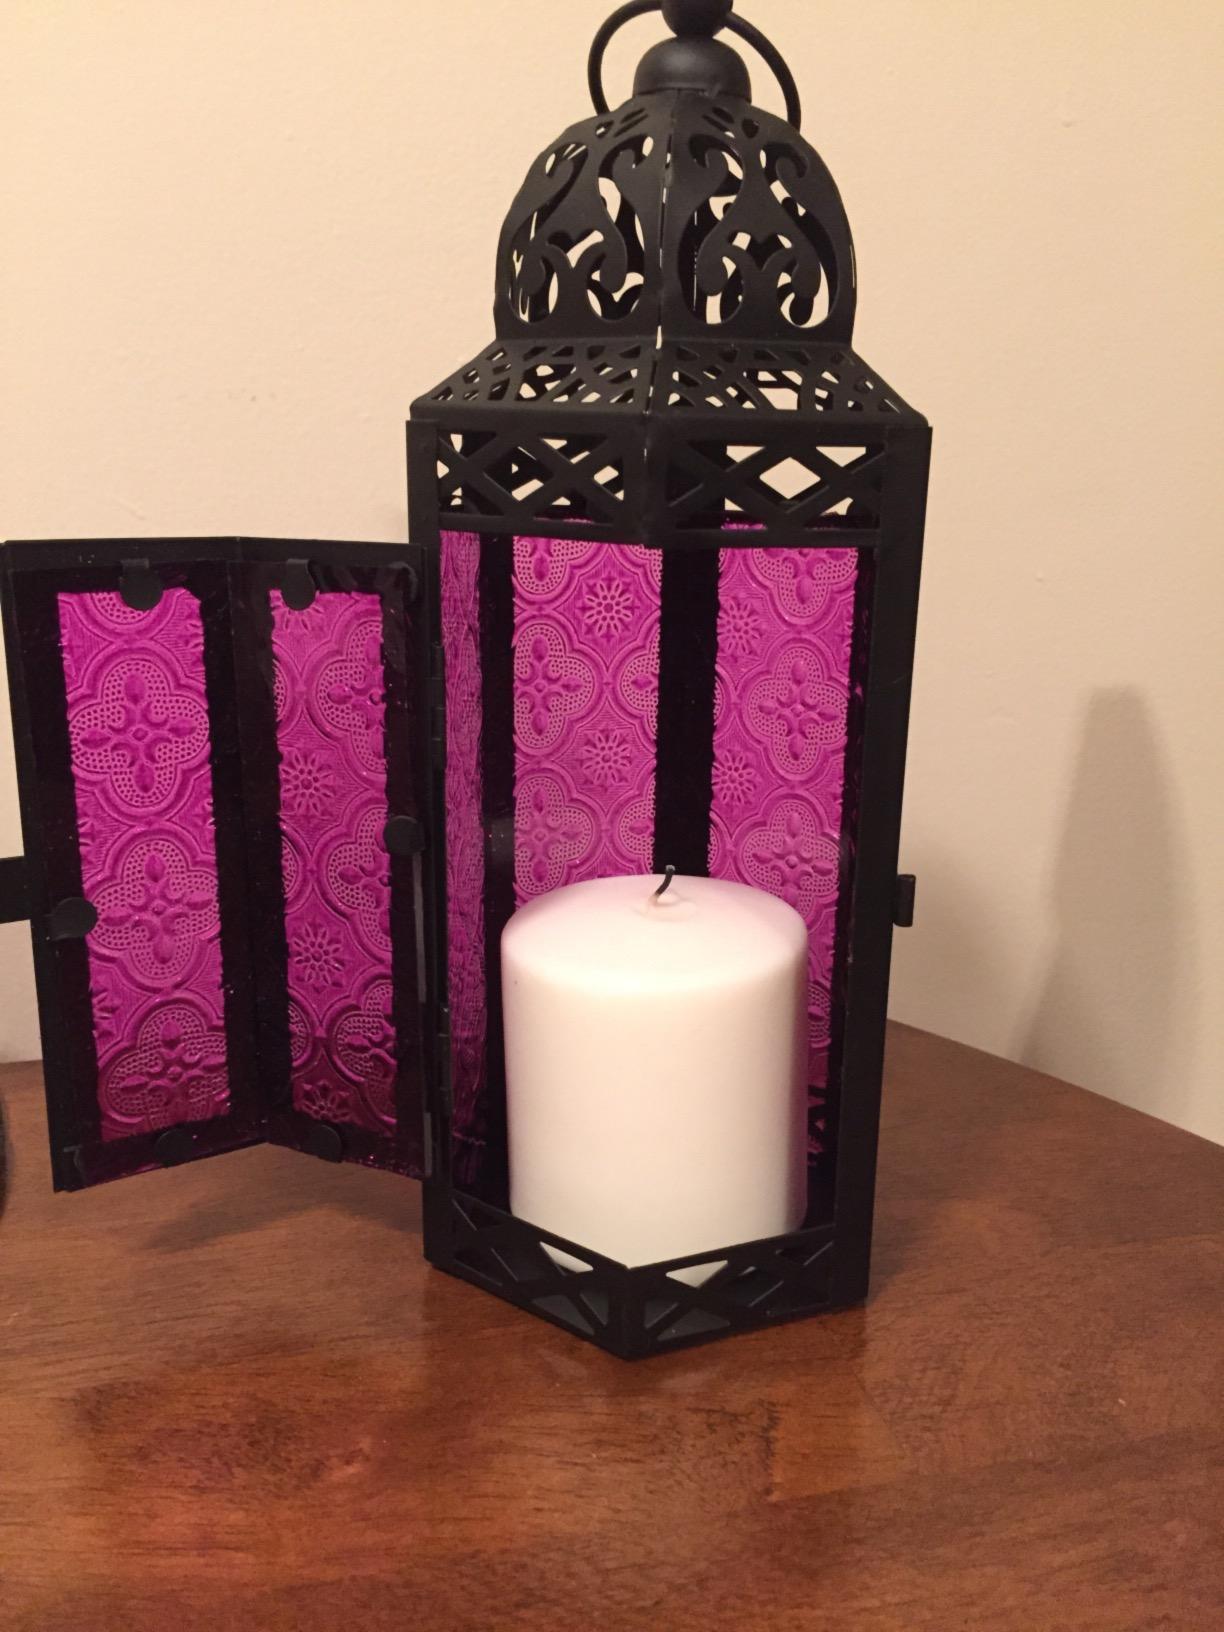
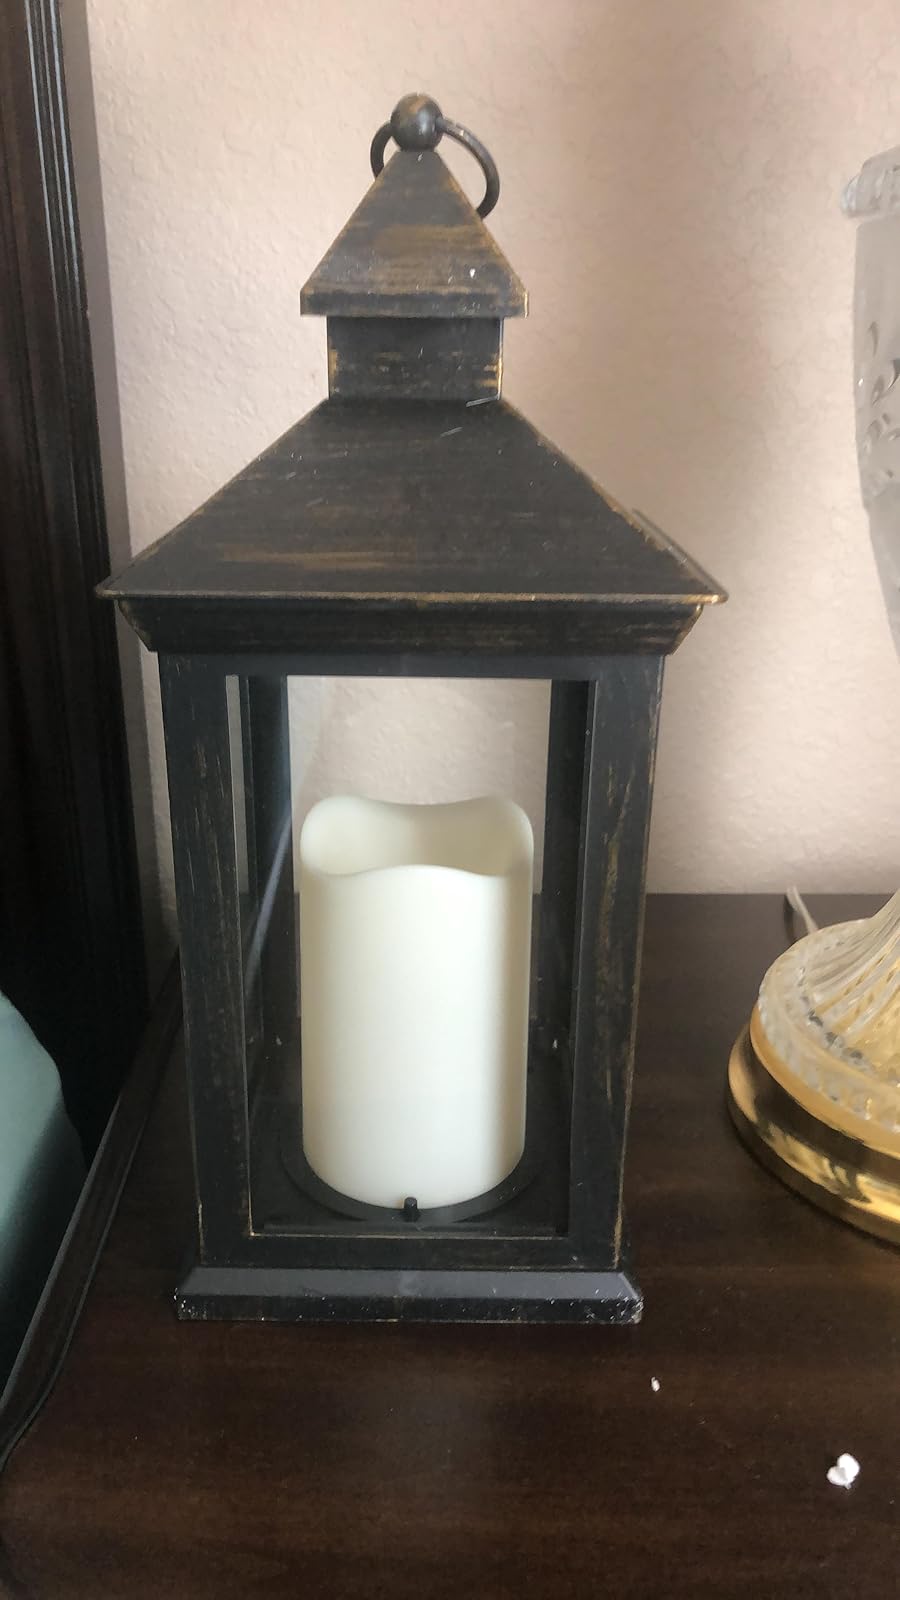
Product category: lantern
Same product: no